Havaianas

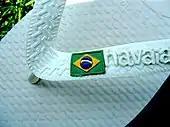
A pair of white Havaianas Brazil, originally designed to show support for the Brazilian team in the 1998 FIFA World Cup

The hallmark of Havaianas's success is innovation. Creative styles with various colors were manufactured in addition to closed-toed sandals for customers who live in cooler climates. Sandals with embellishments, like Swarovski crystals were also integrated in the new styles to be used for fashion shows and to be worn by models on runways. Another necessity was to invest greatly in sales and advertising of the shoes. Today, more advertising is seen online, but colorful print advertisements were utilized to attract consumers to Havaianas. Several rival brands have also served as a hindrance, such as Crocs, Reef, and Quiksilver. To combat these companies, Havaianas attracted new markets. The brand has also responded and remains flexible to changes in the market and consumers' preferences. For example, a drop in sales were noticed when Havaianas were being manufactured outside of Brazil and consequently, a decision was made to build another plant within Brazil. In total, the company has maintained popularity domestically and internationally with the aforementioned marketing strategies. Total revenue from Havaianas has been reported by Alpargatas S.A. to have increased from US$1.7bn in 2008 to US$2.6bn in 2011.